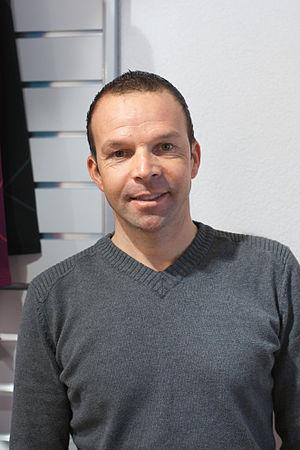
Laurent Dufaux en février 2014 à Aigle, Suisse.
Laurent Dufaux, né le 20 mai 1969 à Montreux, est un ancien coureur cycliste suisse, professionnel de 1991 à 2004.